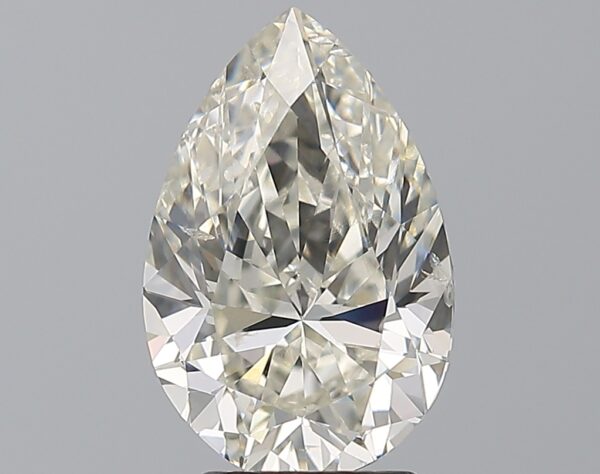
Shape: pear
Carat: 2.5
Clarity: VS2
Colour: G
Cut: EX
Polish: EX
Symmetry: EX
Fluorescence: VS
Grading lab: GIA
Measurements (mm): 11.79 x 7.57 x 4.69